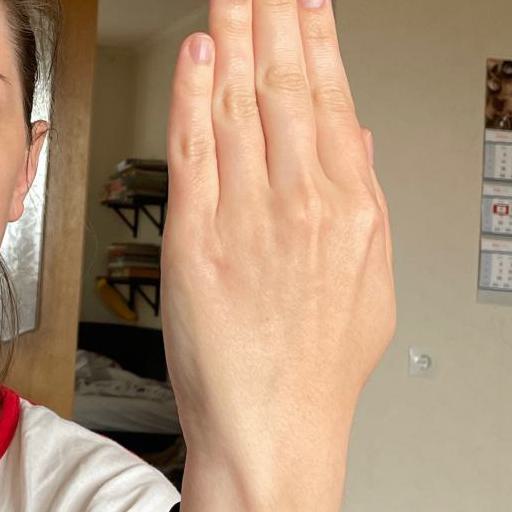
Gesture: stop_inverted